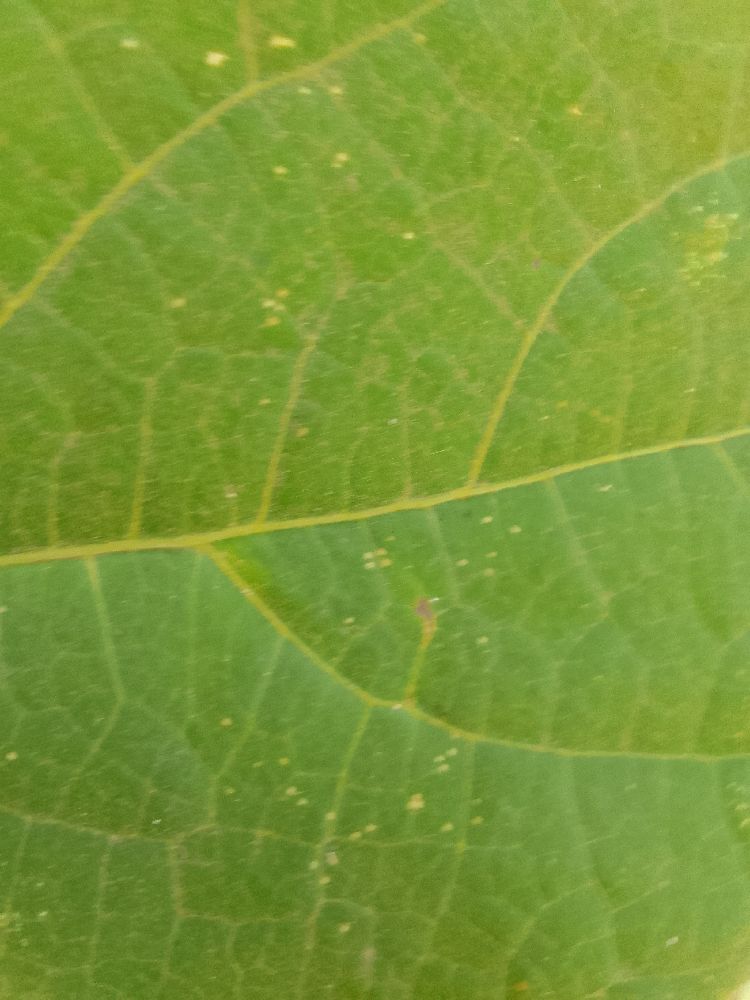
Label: healthy